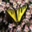
Label: butterfly